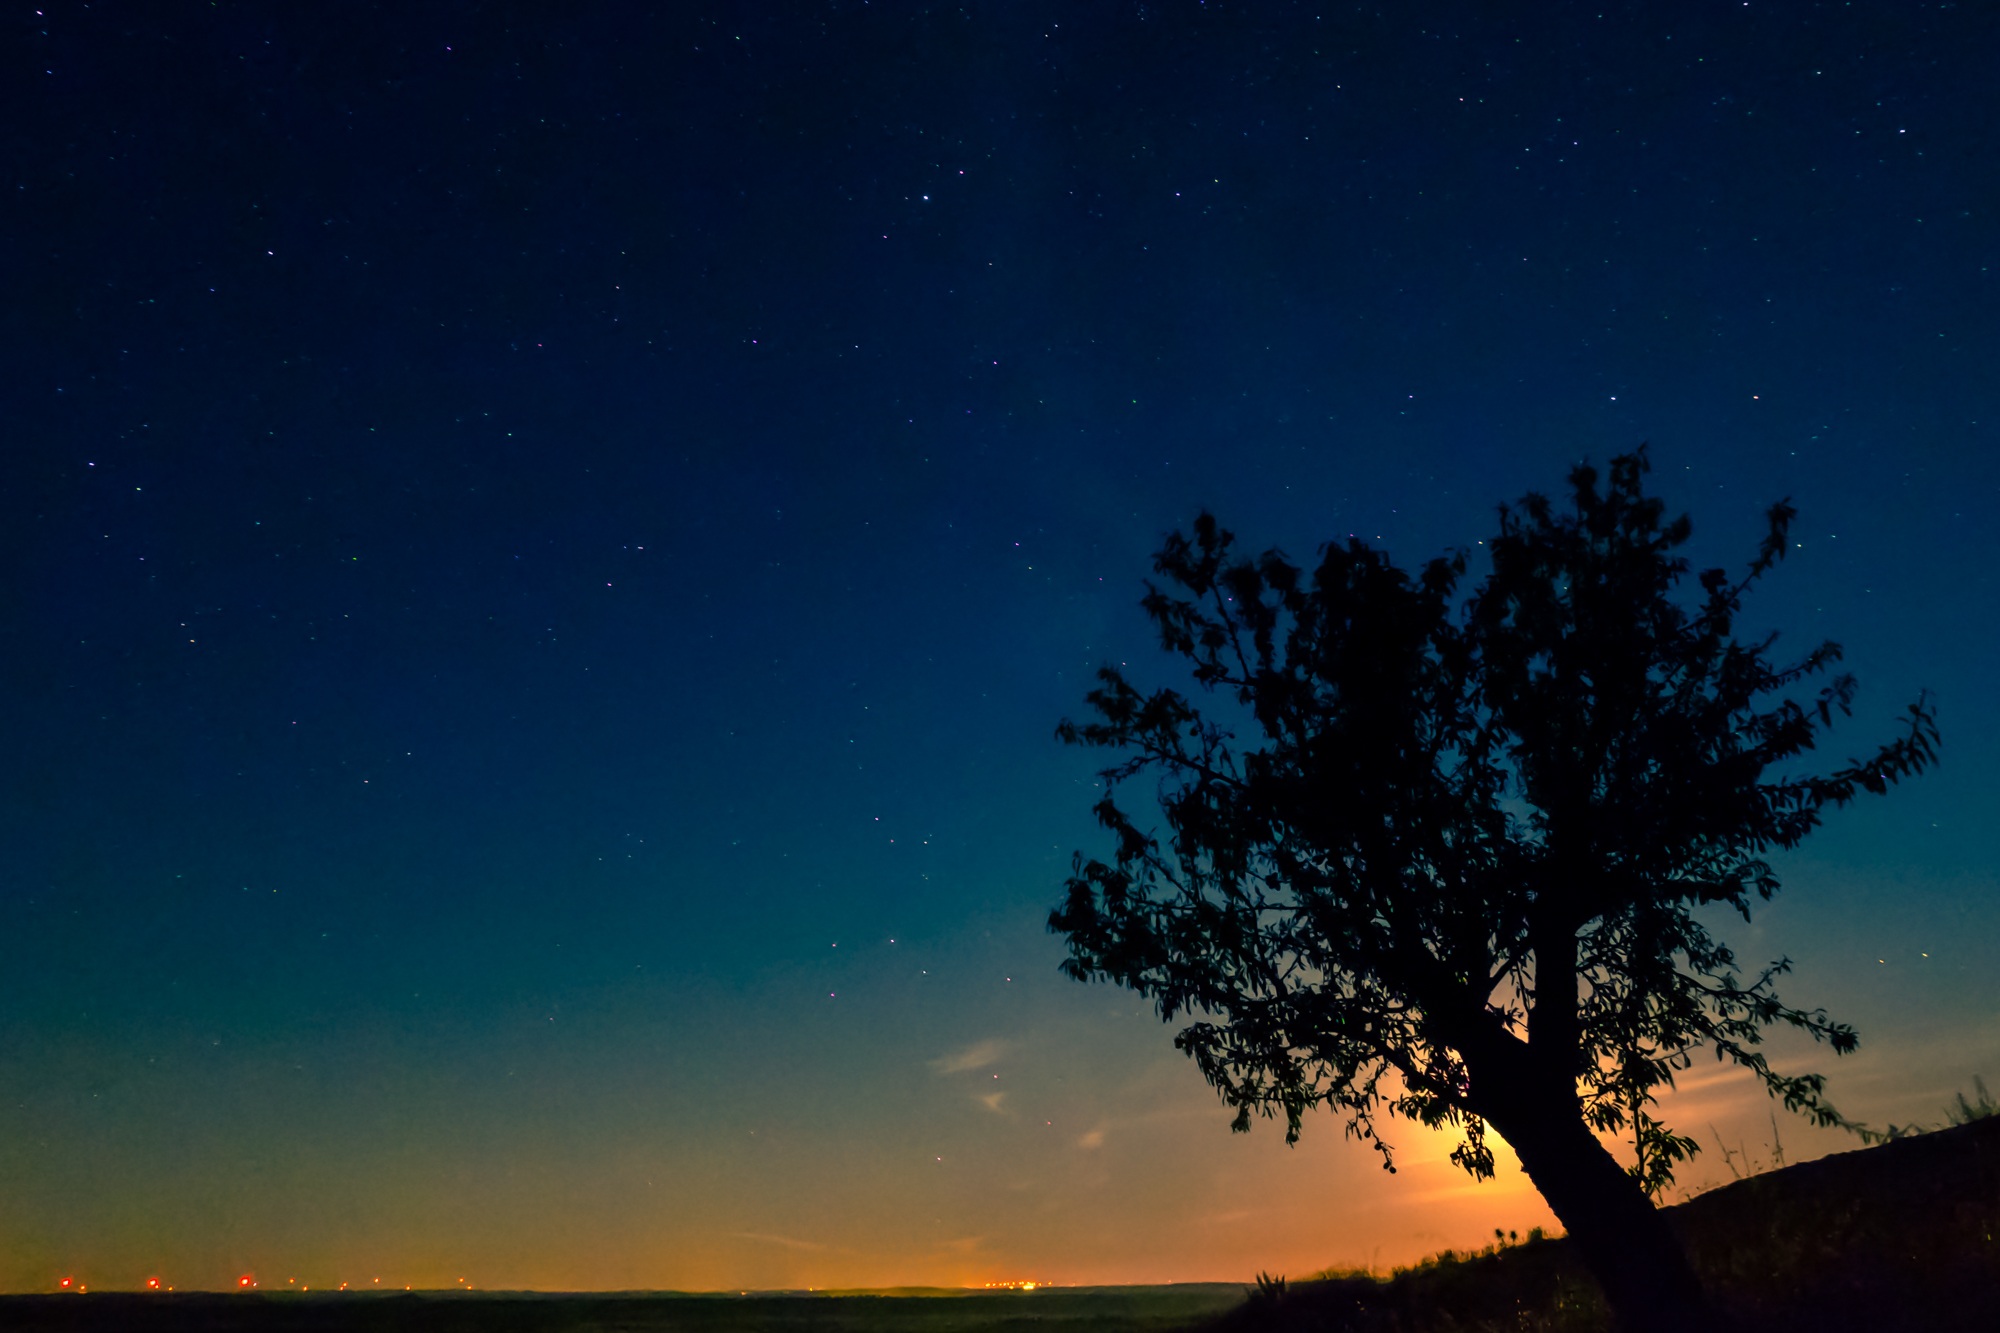
landscape, sky, night, star, cosmos, dawn, atmosphere, summer, dusk, evening, aurora, moonlight, trees, outdoors, astronomy, universe, astrophotography, cosmic, perseid, astronomical object